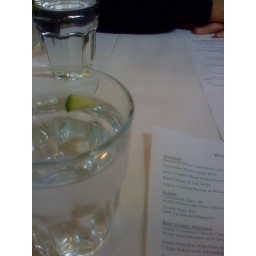
Note the wee cucumber wedge in my water glass. Sent from my phone